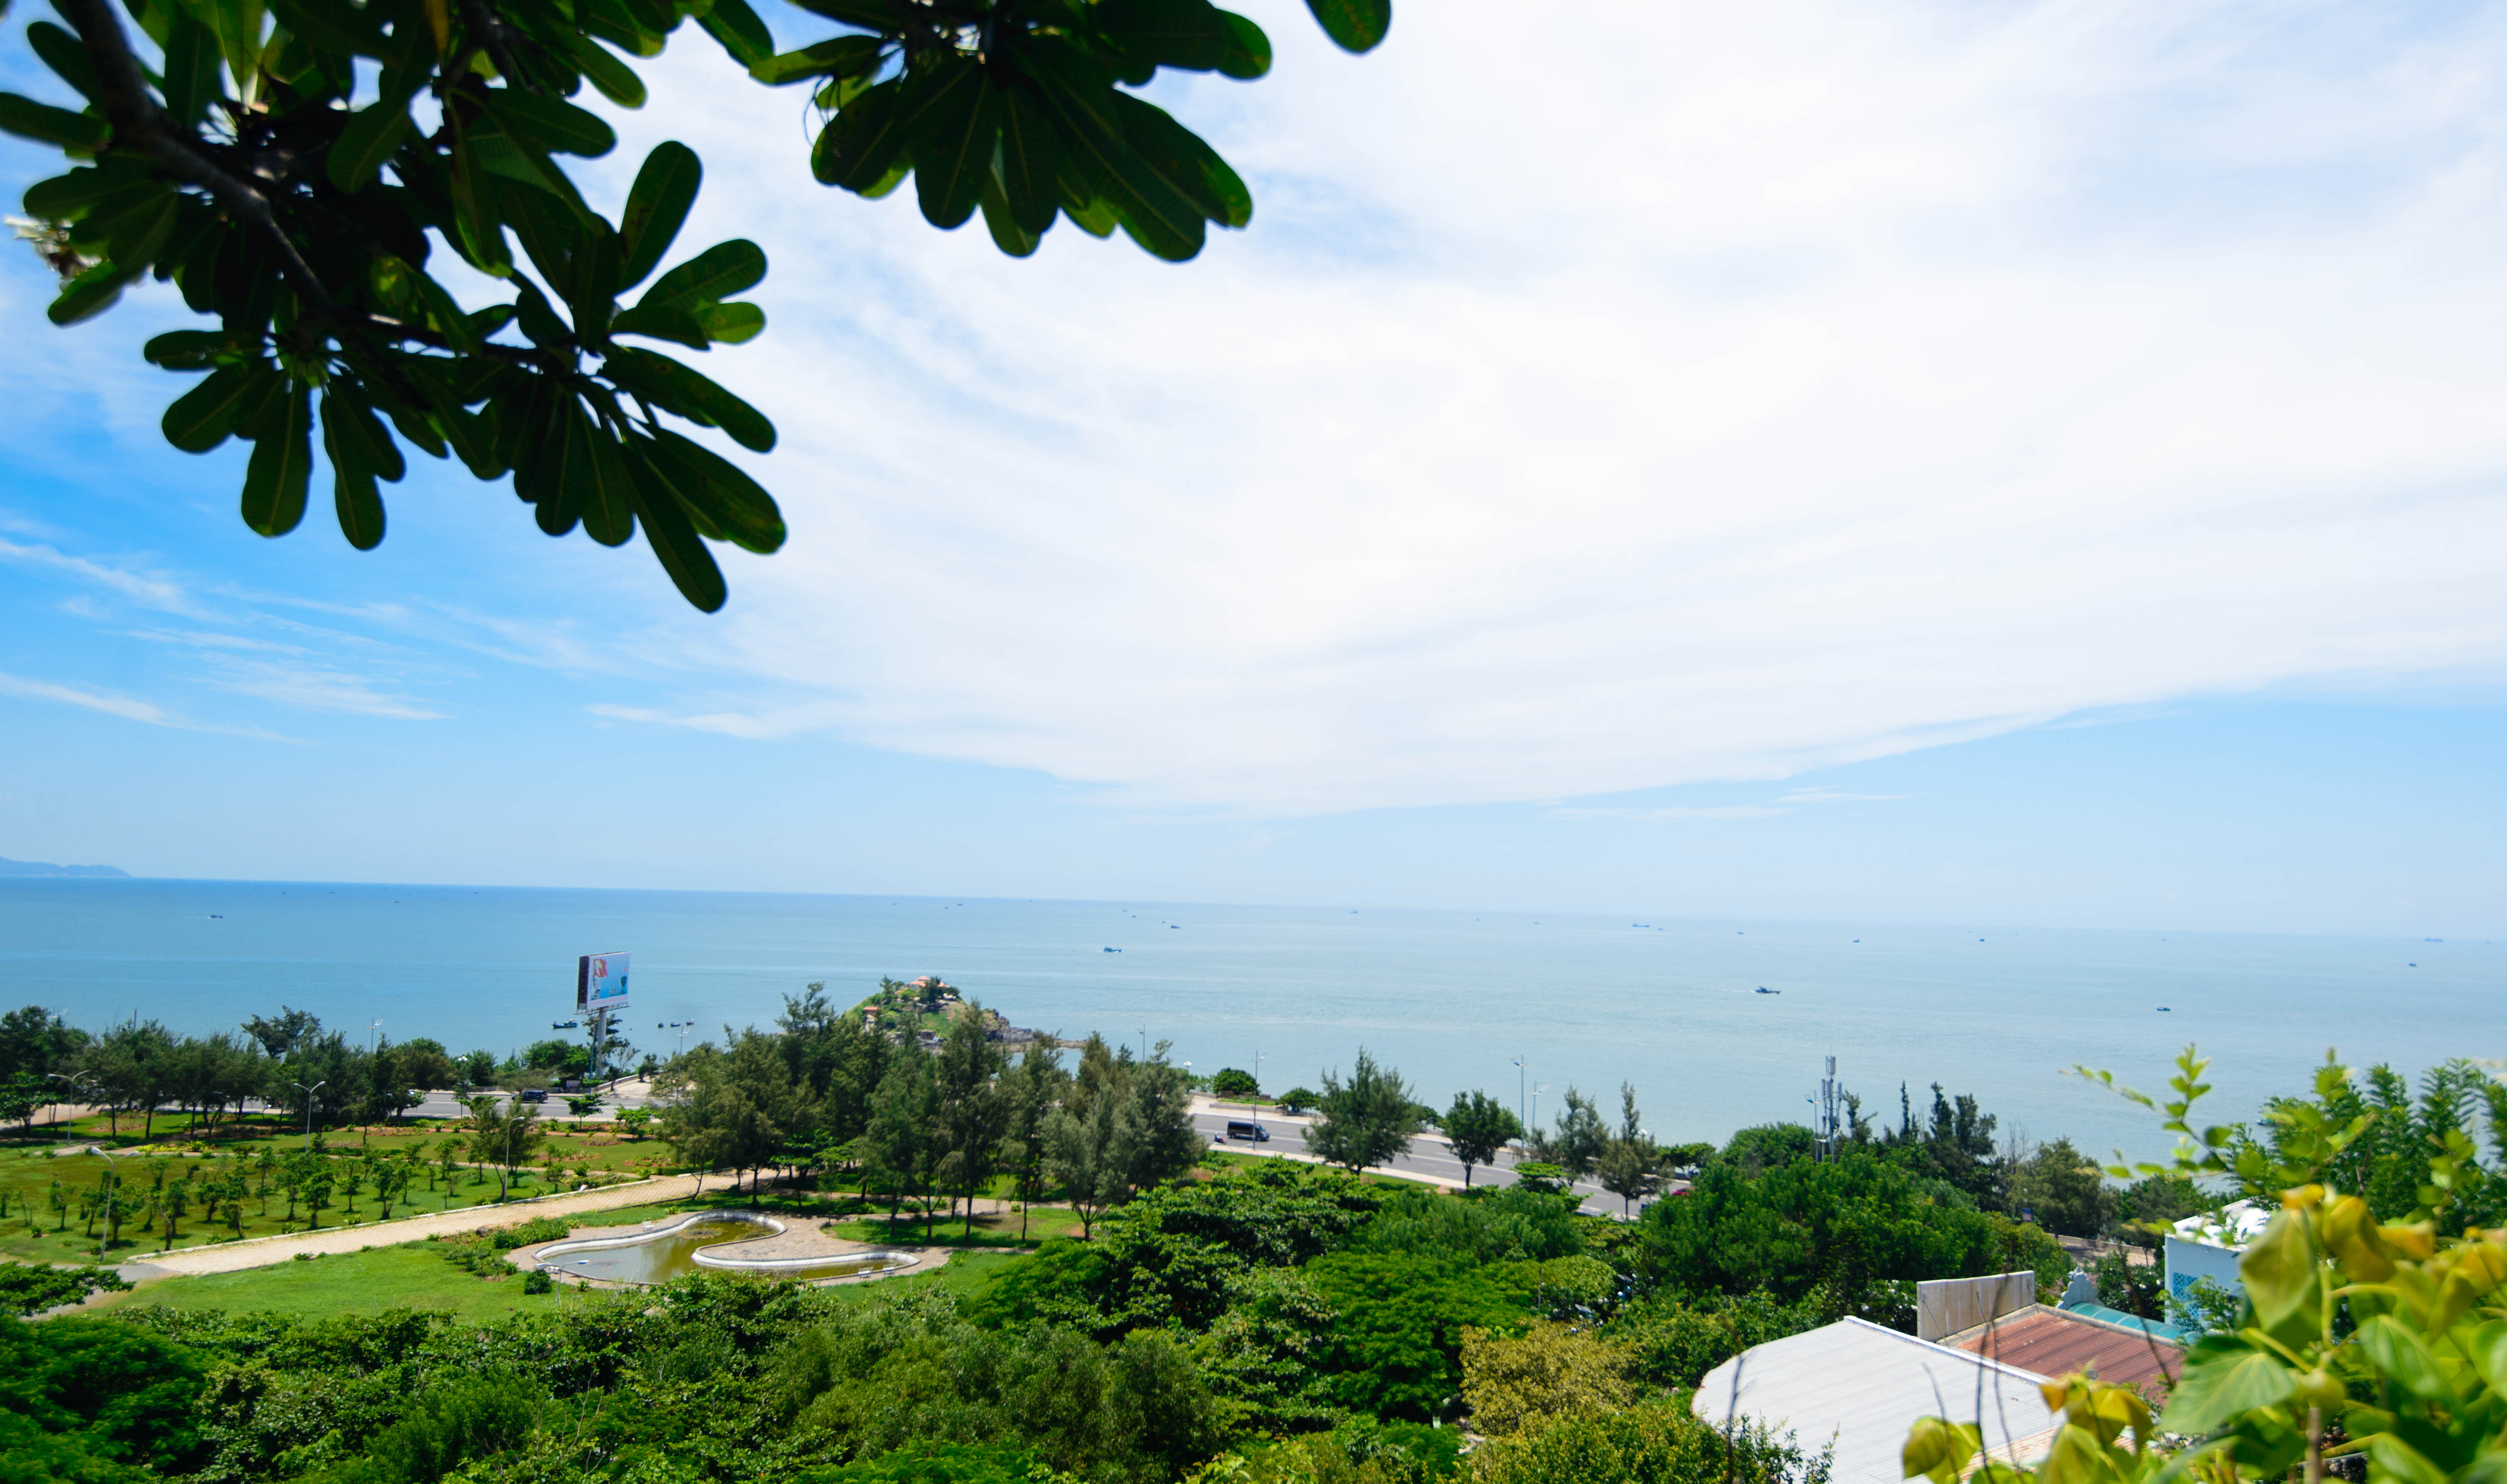
sea, beach, landscape, blue, sky, nature, vietnam, water, Thuy Van beach, scenery, vegetation, tree, leaf, tropics, mount scenery, coast, promontory, daytime, hill station, bay, arecales, palm tree, cloud, tourism, hill, plant, horizon, lake, mountain